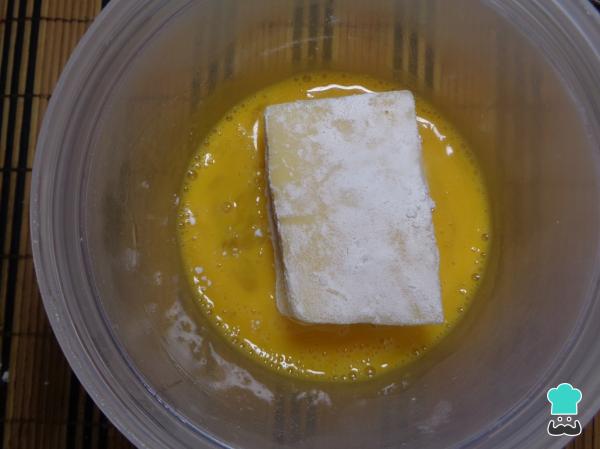
Enseguida lo llevamos al recipiente donde colocamos los huevos batidos y lo bañamos con el huevo.